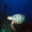
Label: turtle